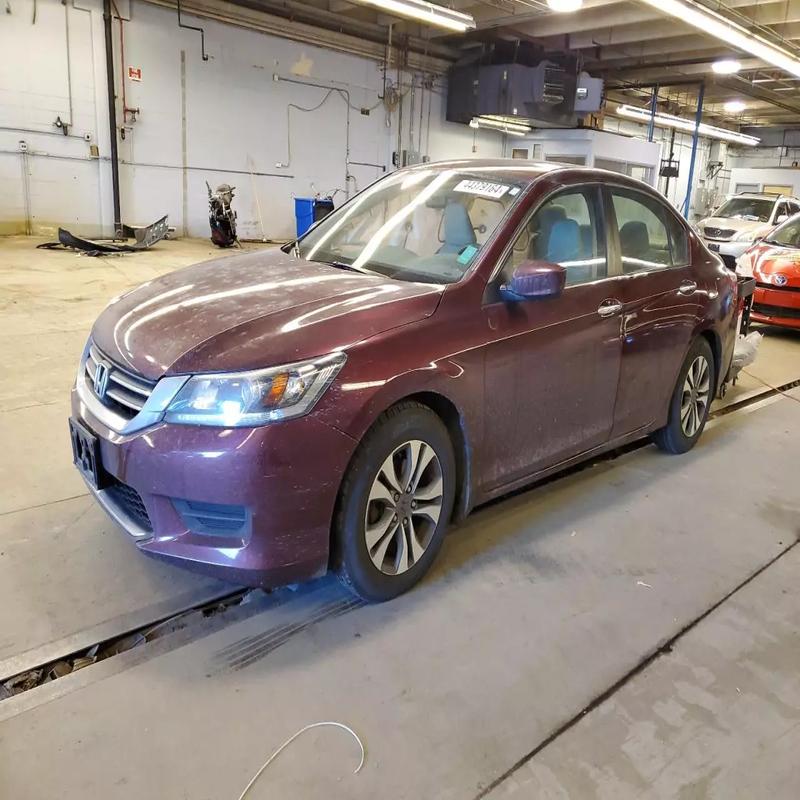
Aucun dommage détecté.
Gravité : aucun